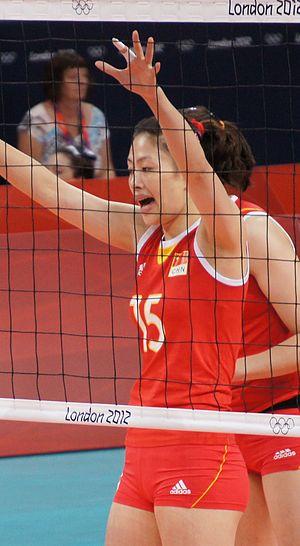
Ma Yunwen est une joueuse de volley-ball chinoise née le 19 octobre 1986 à Shanghai. Elle mesure 1,89 m et joue au poste de centrale. Elle totalise 189 sélections en équipe de Chine.